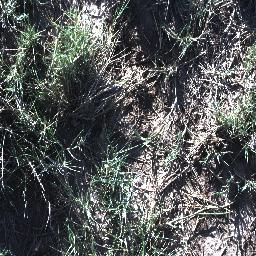
Label: negative